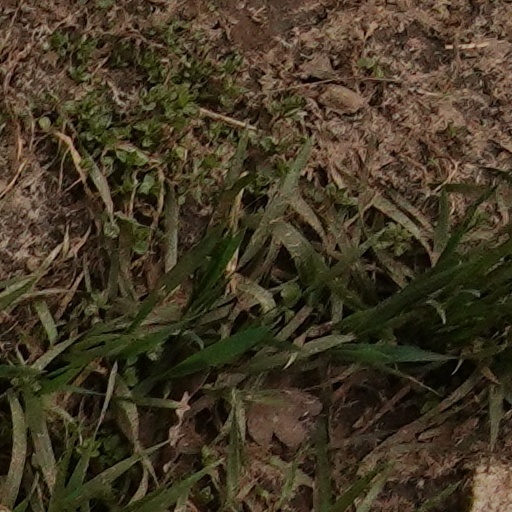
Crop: wheat